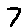
Label: 7